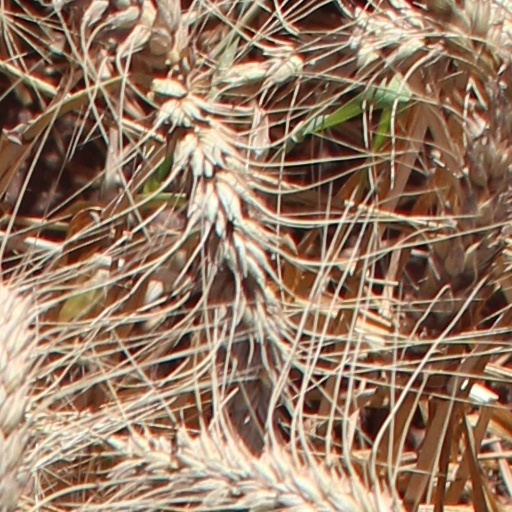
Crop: wheat